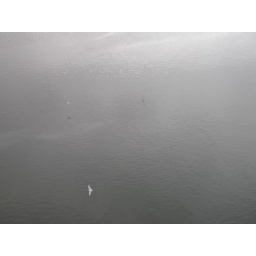
Dove flying over the river lagan